J. Ford Laning

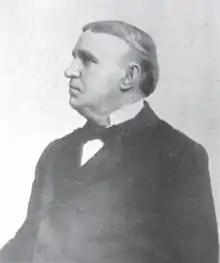

Jay Ford Laning (May 15, 1853 – September 1, 1941) was an American lawyer and politician who served as a one-term U.S. Representative from Ohio from 1907 to 1909.